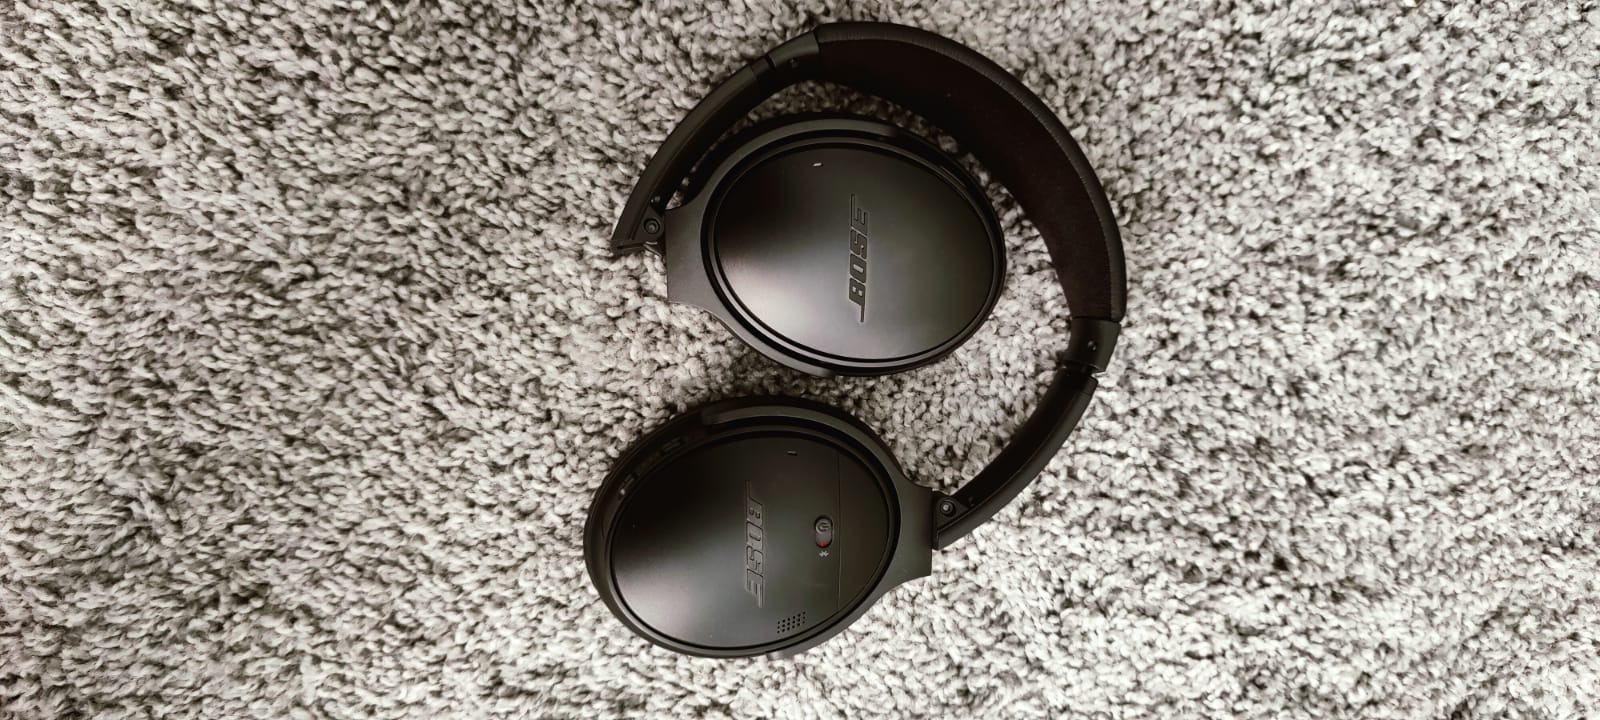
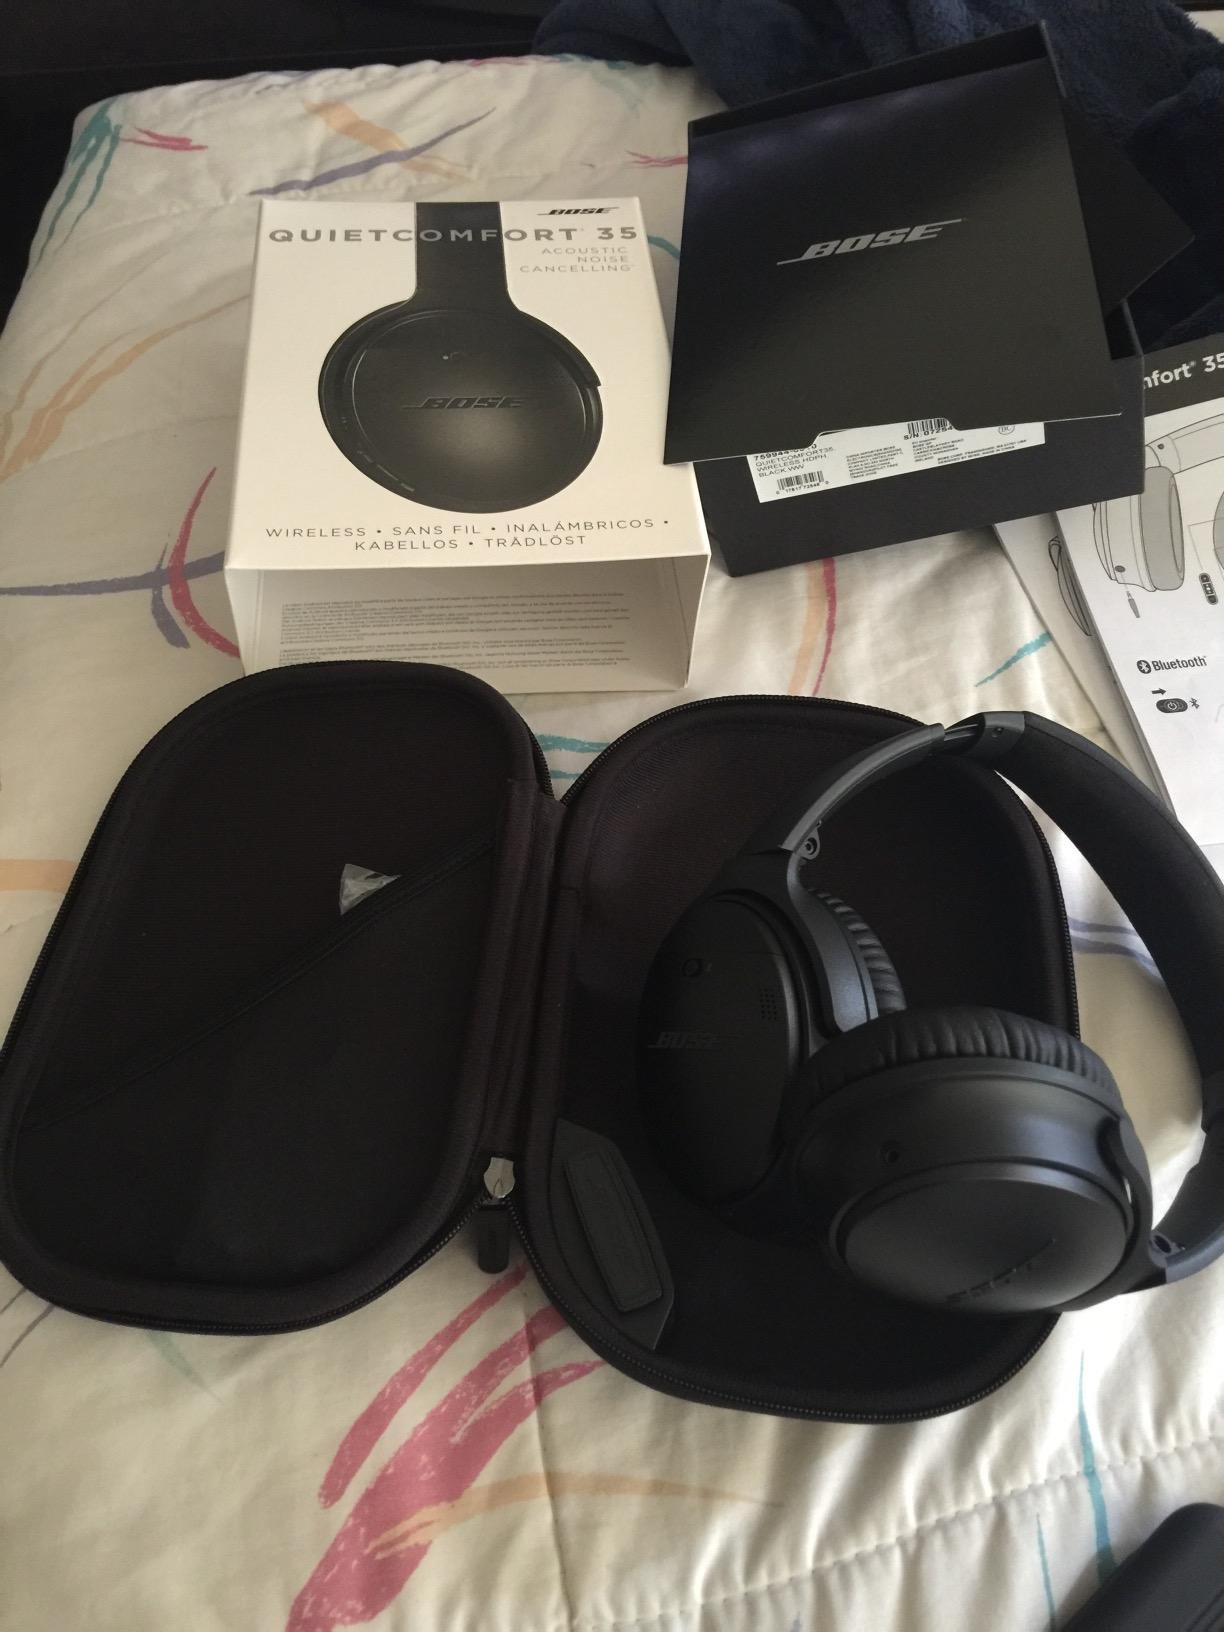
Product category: headphones
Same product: yes